UFO conspiracy theories

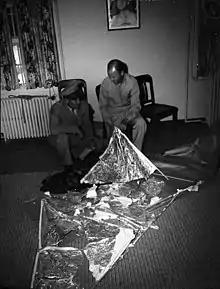
Army officials pose with balloon debris from Roswell.

Beginning in 1945, Palmer began to print ostensibly-true stories based on the writings of Richard Shaver, a Pennsylvania welder who claimed to be in telepathic communication with a secret underground race. In 1934, Shaver had been hospitalized for psychiatric problems; Barkun argues: "By most accounts Shaver himself believed with absolute conviction in the truthfulness of his stories. This, combined with their appearance in a pulp-fiction venue, served further to blur the already uncertain boundary between fact and fiction."